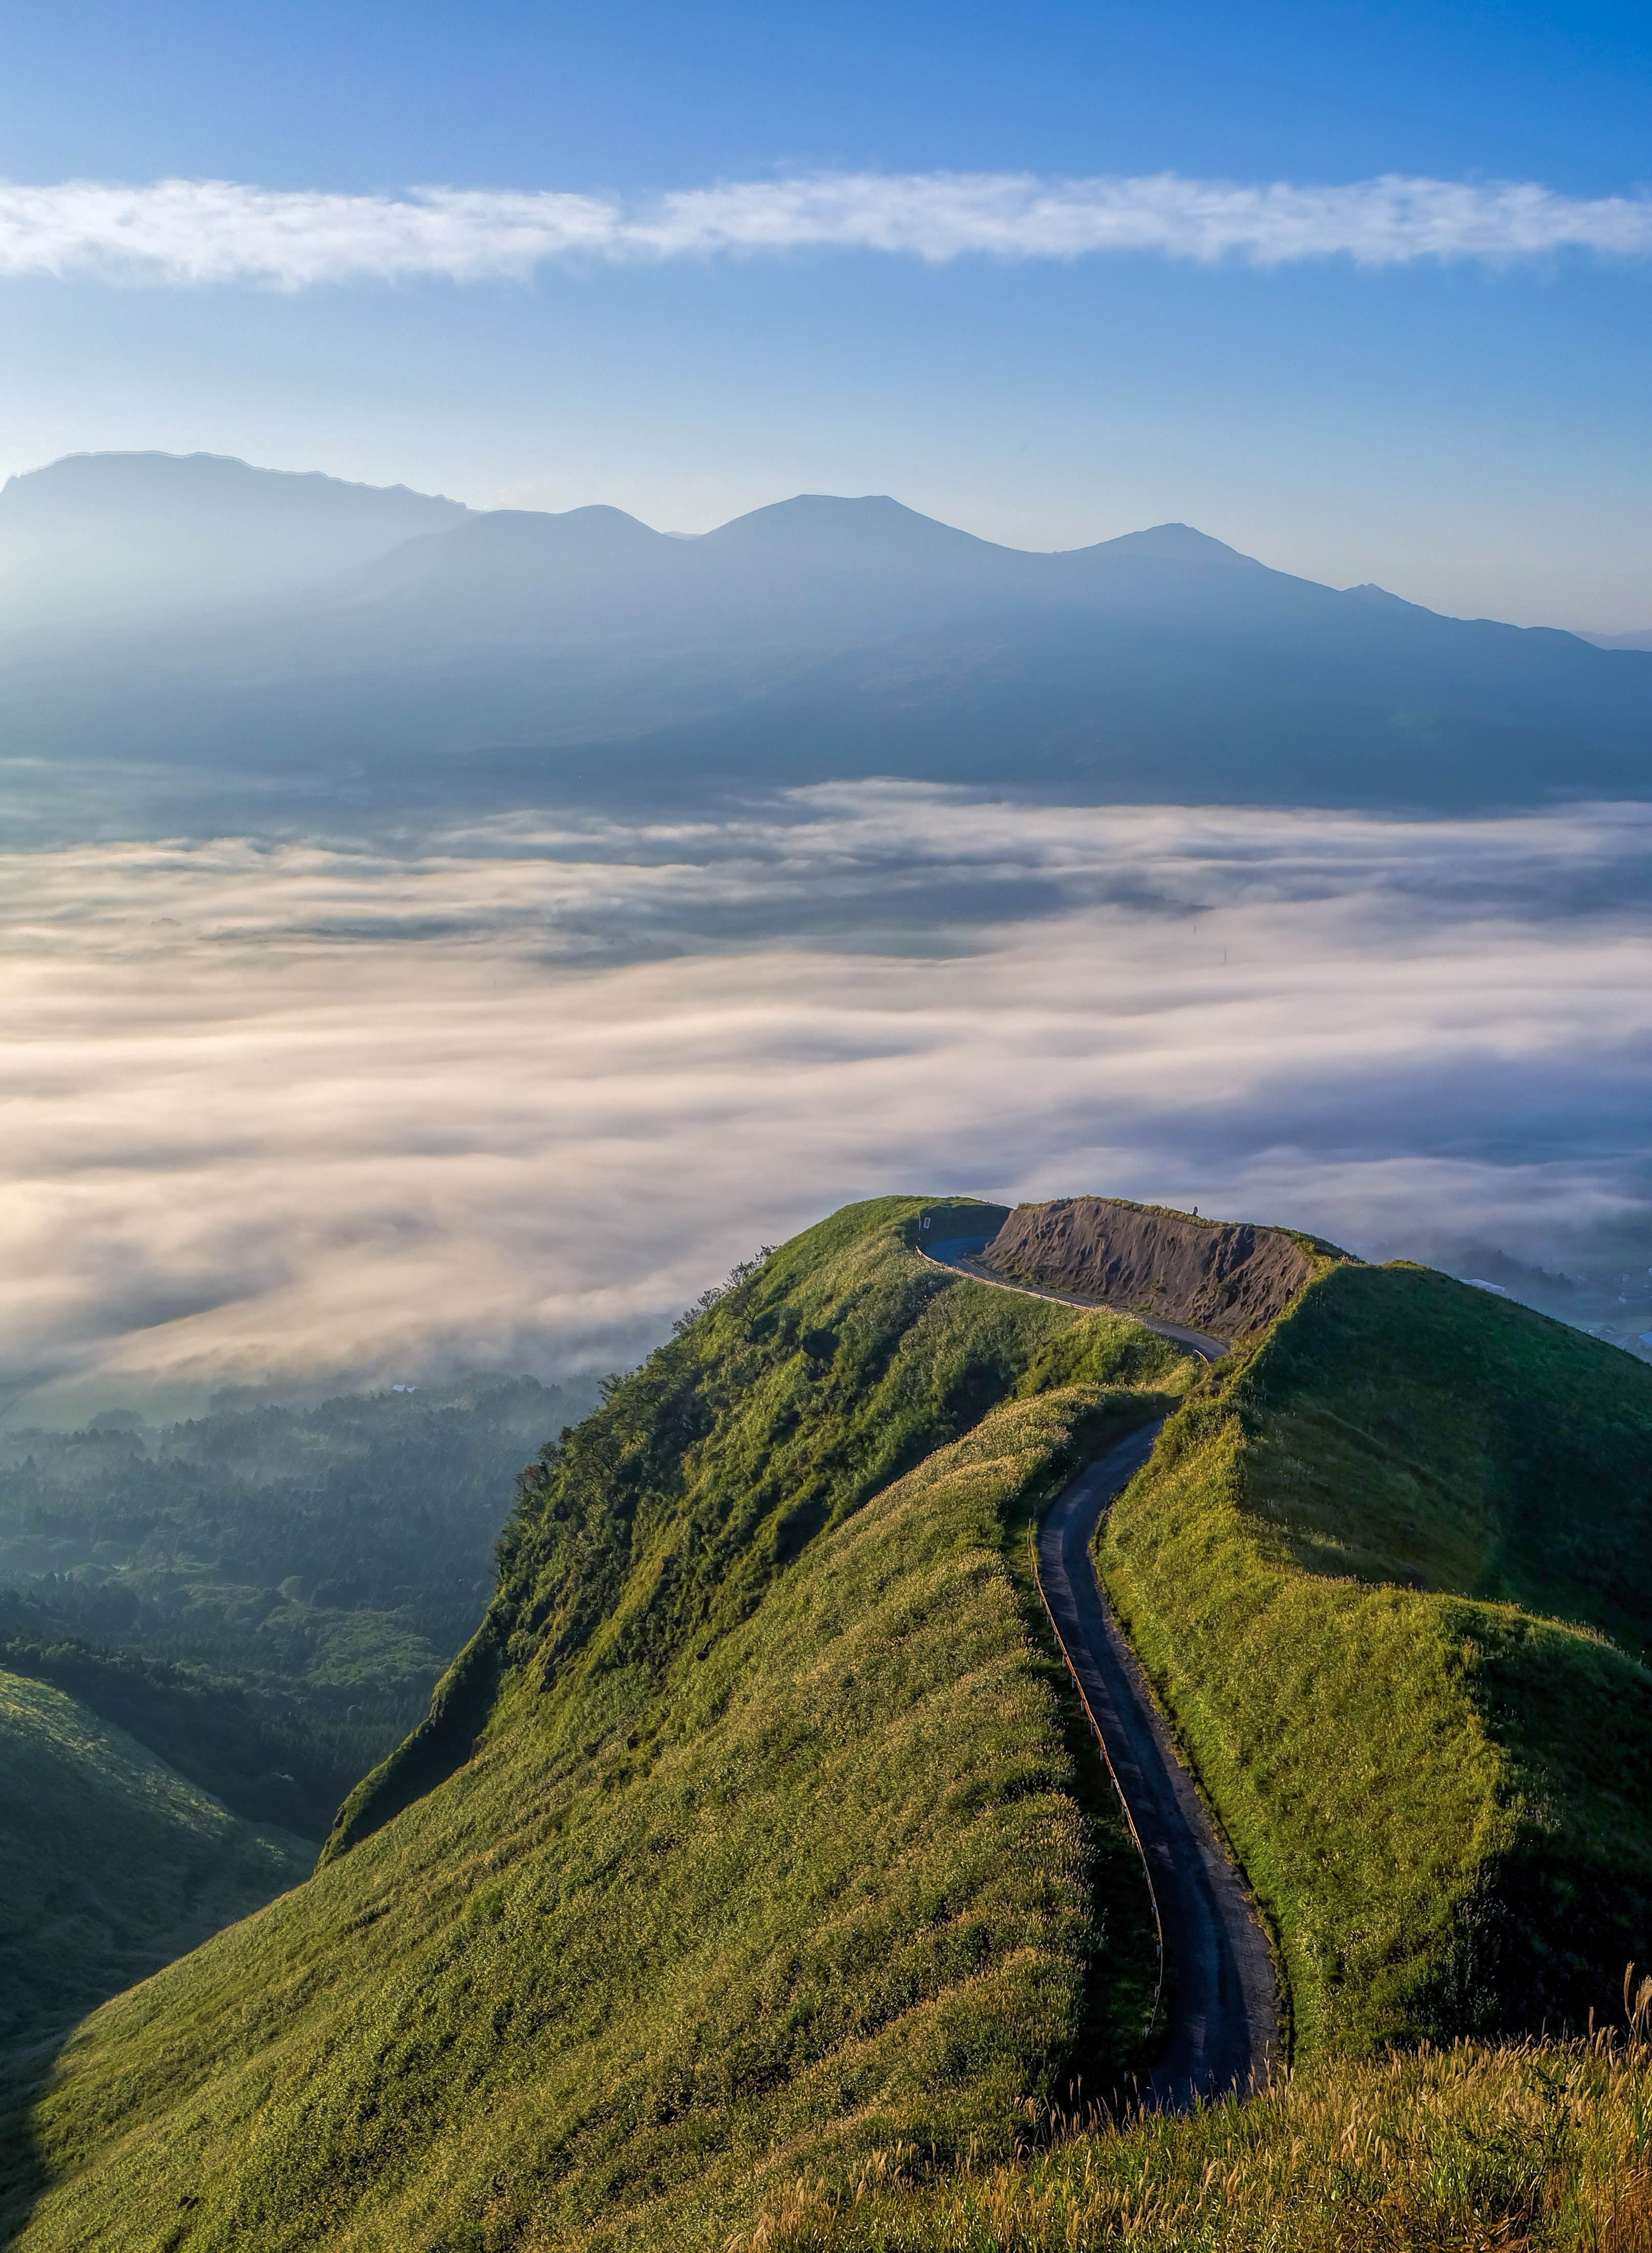
landscape, nature, horizon, mountain, light, cloud, sky, sun, field, meadow, morning, hill, mountain range, natural, japan, kumamoto, aso, sea of clouds, somma, asahi, ridge, plain, summit, alps, grassland, plateau, caldera, fell, rural area, landform, aerial photography, mountain pass, in the sky, geographical feature, atmospheric phenomenon, mountainous landforms